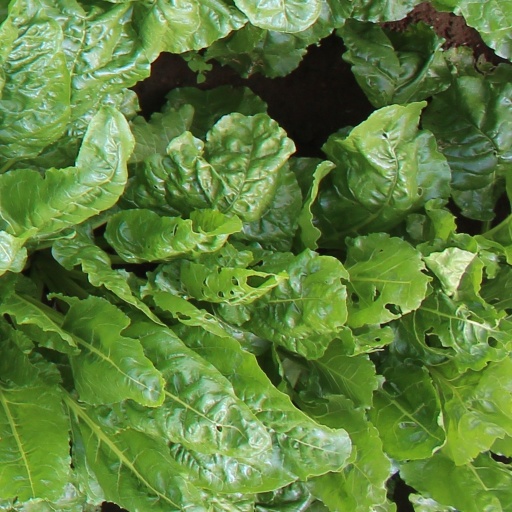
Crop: sugar beet